Arya Senior Secondary School

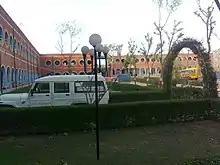
Arya Senior Secondary School

Dedicated to the ideals and principles of the Indian sage and seer Swami Dayanand Saraswati, the school was founded in the village of Jhojhu Kalan in the year 1996 with the support of local philanthropists.